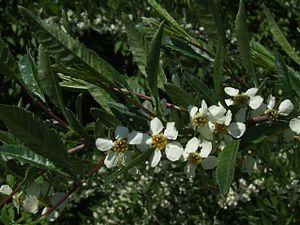
Prinsepia est un genre de plantes de la famille des Rosaceae.
Alexandre Fiodorovitch Bataline, né le 13 août 1847 à Saint-Pétersbourg et mort le 13 octobre 1896 à Saint-Pétersbourg, est un botaniste russe qui fut directeur du jardin botanique impérial de Saint-Pétersbourg.